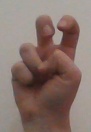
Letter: toot